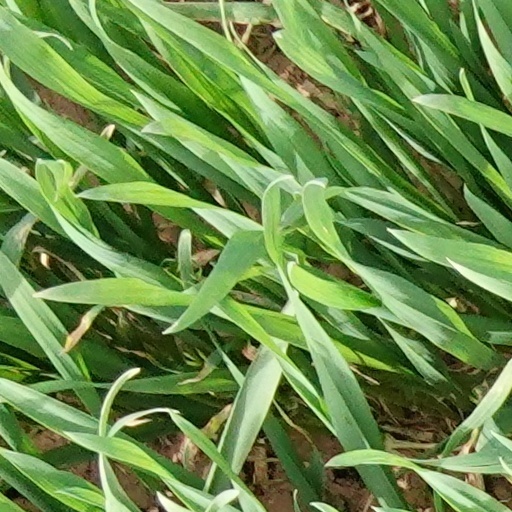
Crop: wheat